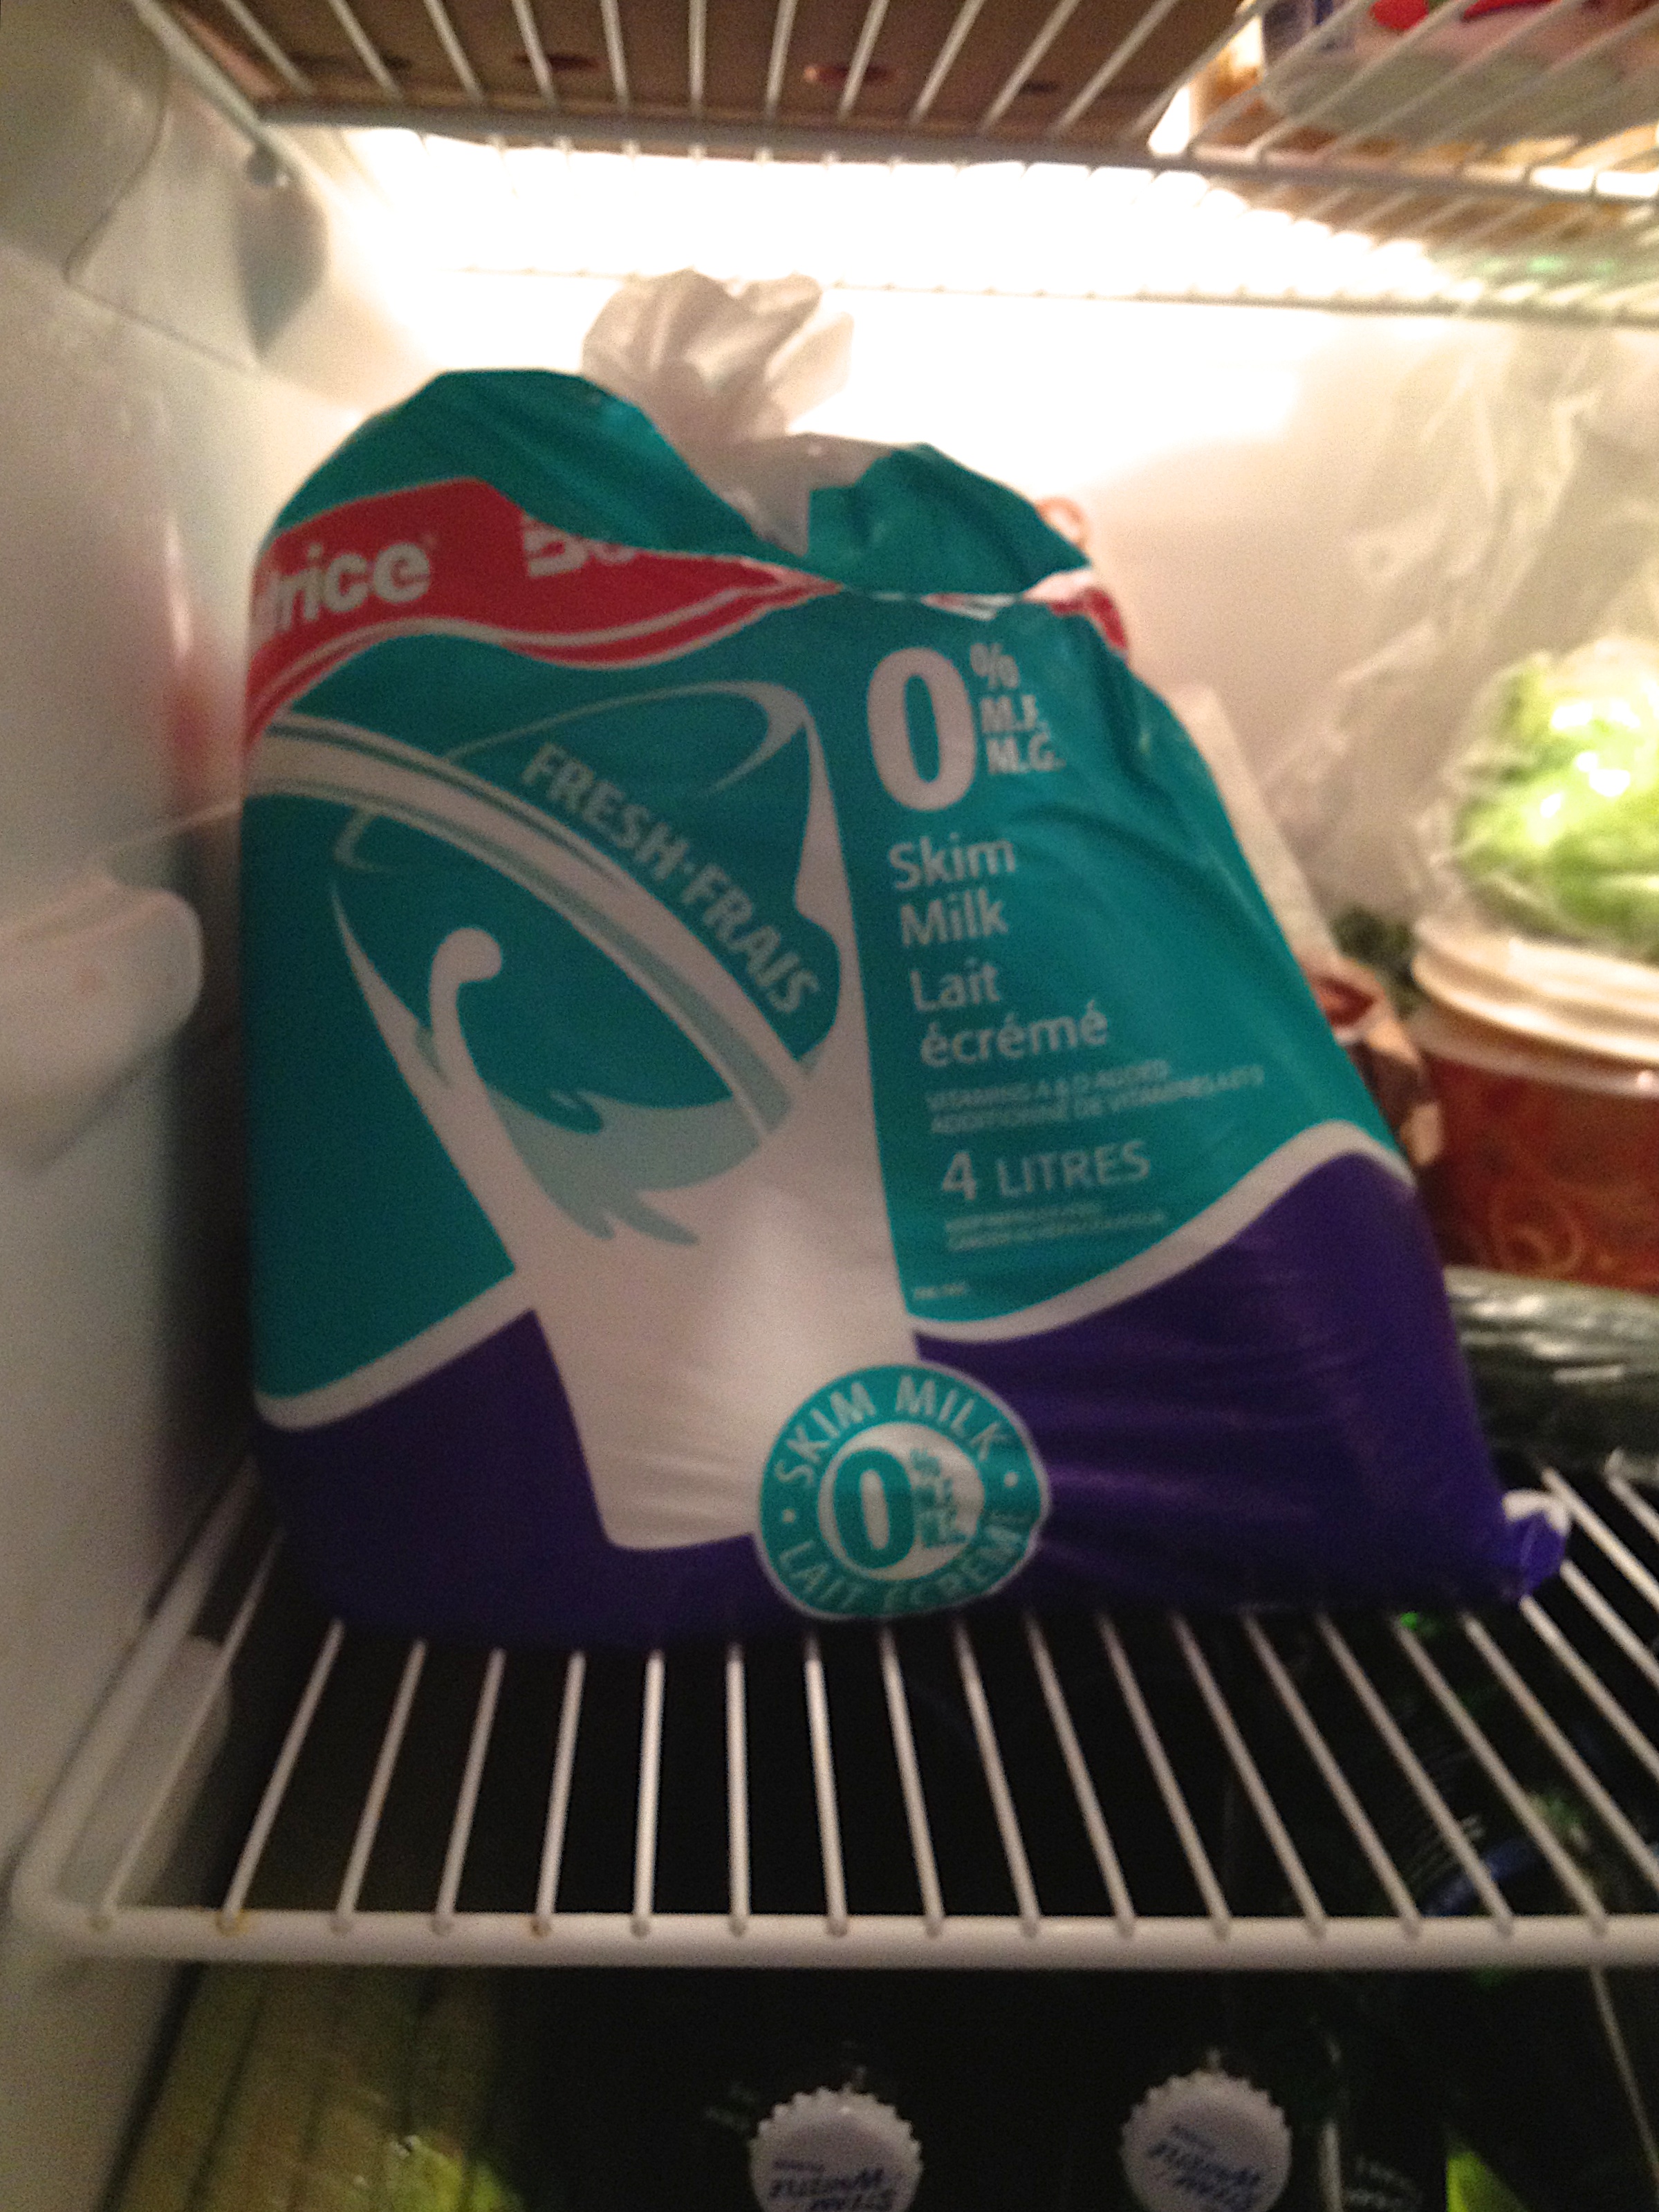
advertising, food